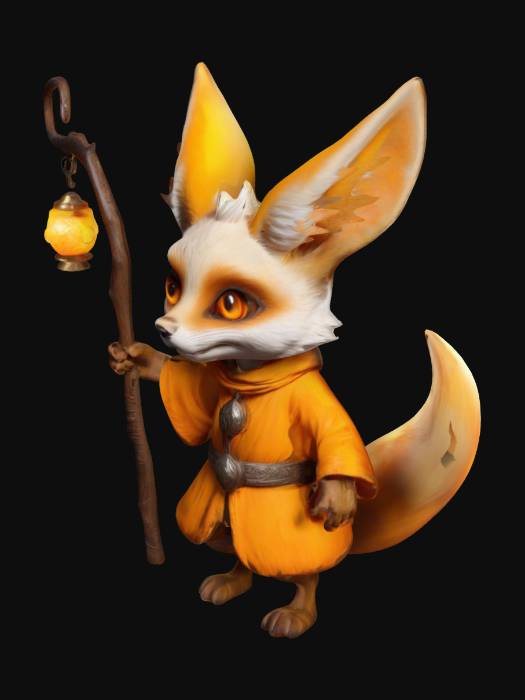
미적 점수 (1~10점): 9